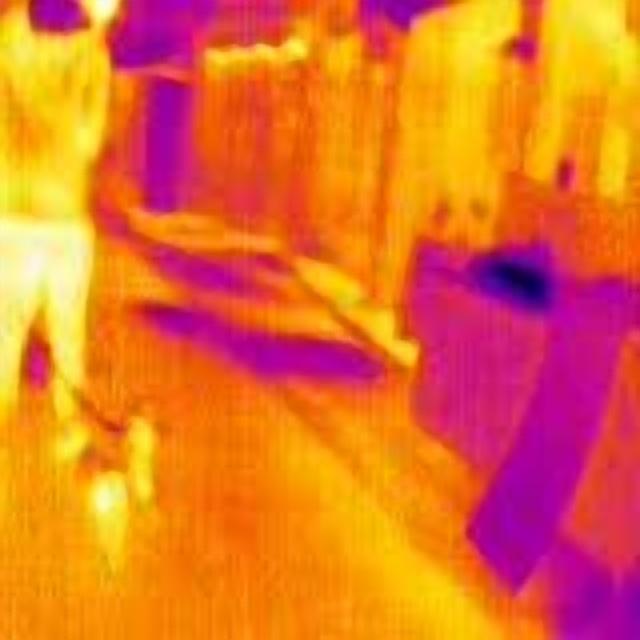
Detected objects:
label: person